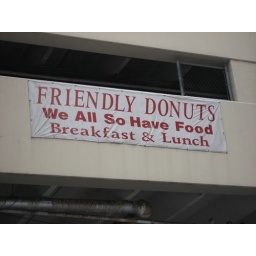
sign near philly bus terminal